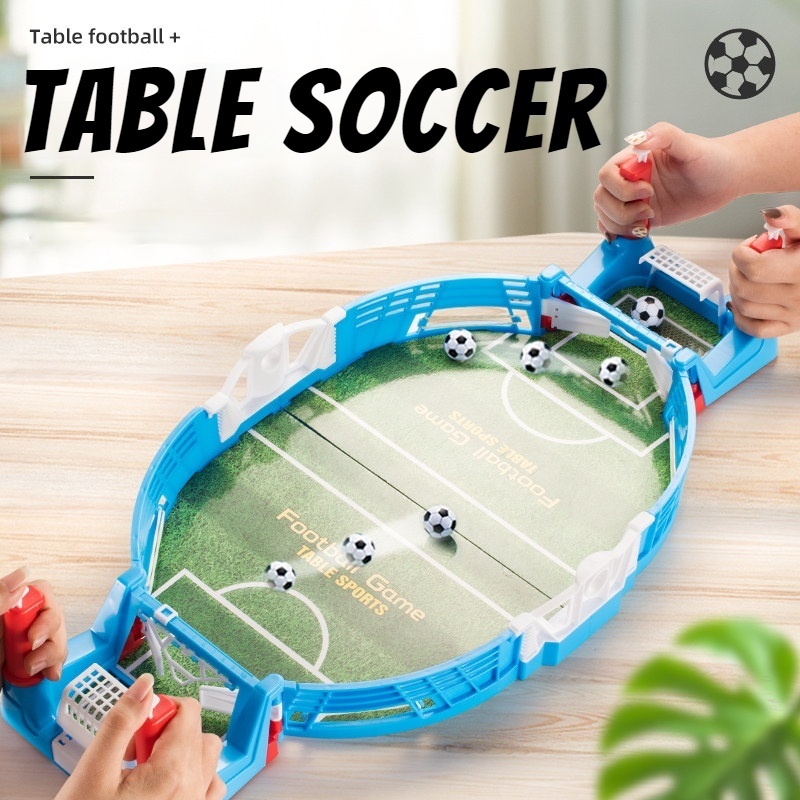
Mini Football Board Match Game Kit Tabletop Soccer Toys For Kids Educational Sport Outdoor Portable Table Games Play Ball Toys
Overview: No space restrictions, games can be played almost anywhere, great for hangouts and happy hours with family and friends -Ultra-portable Ultra-lightweight structure, perfect for life on the go -Parent-child interaction Two-player mode, kids will love playing football with family and friends -Hand-eye coordination Promote children's collaboration and social skills, practice skills and intelligence -Easy to assemble Assembly in less than 2 minutes -Durable plastic material Made of high-quality plastic, non-toxic, odorless, and very safe Specification: Material: high-quality ABS This product includes: 1 mini football table + 2 balls Package Content : 1 * Mini Football Board
Category: Sporting Goods > Indoor Games > Foosball